Wesley Howard

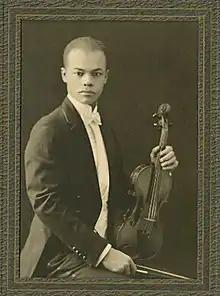
Studio portrait of Wesley Howard from 1921

Wesley Isaac Howard (February 1, 1892 – November 1962) was a violinist and professor in charge of the violin and ensemble departments at the Howard University Conservatory of Music from 1921 to 1927.